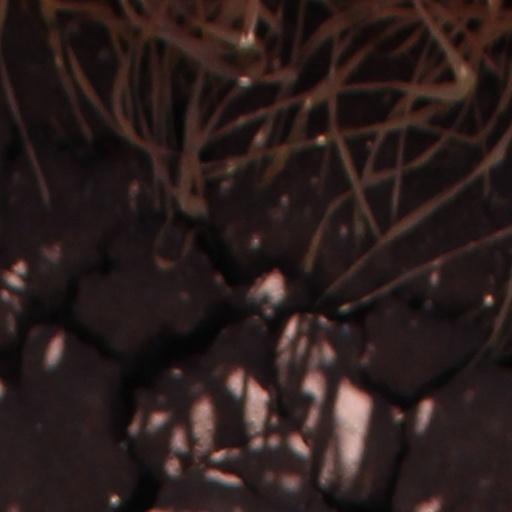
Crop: wheat